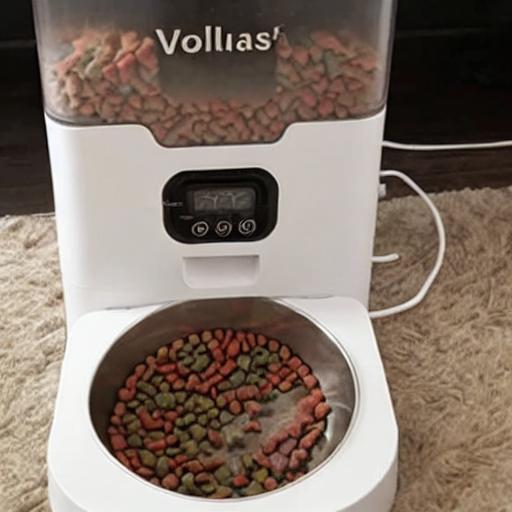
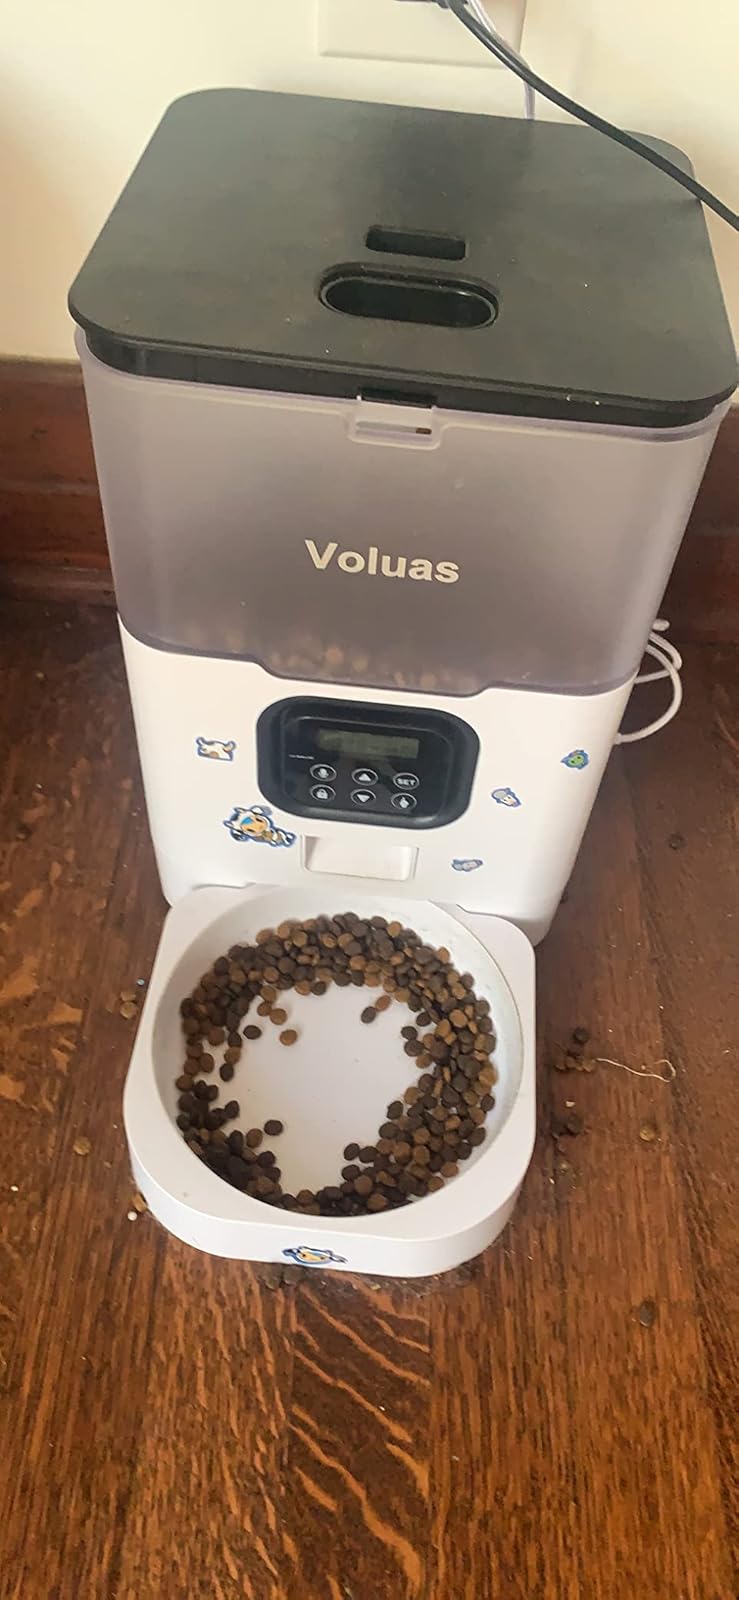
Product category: items_feeder
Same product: no